In the Footsteps of Alexander the Great

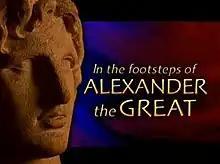

In the Footsteps of Alexander the Great is a BBC documentary television series, first shown in 1998. Written and presented by historian and broadcaster Michael Wood,